Julien Paluku Kahongya

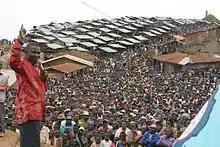
Palaku speaking to a large crowd

On 27 January 2007, Paluku was elected Governor of North Kivu by the provincial assembly of 42 deputies, with 25 votes for and 17 votes against.